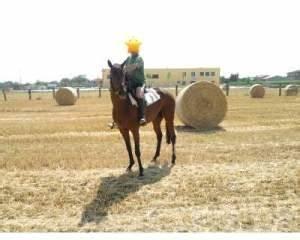
horse